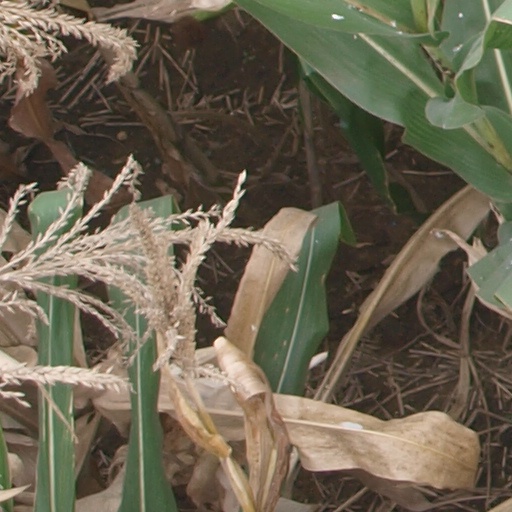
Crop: maize; corn